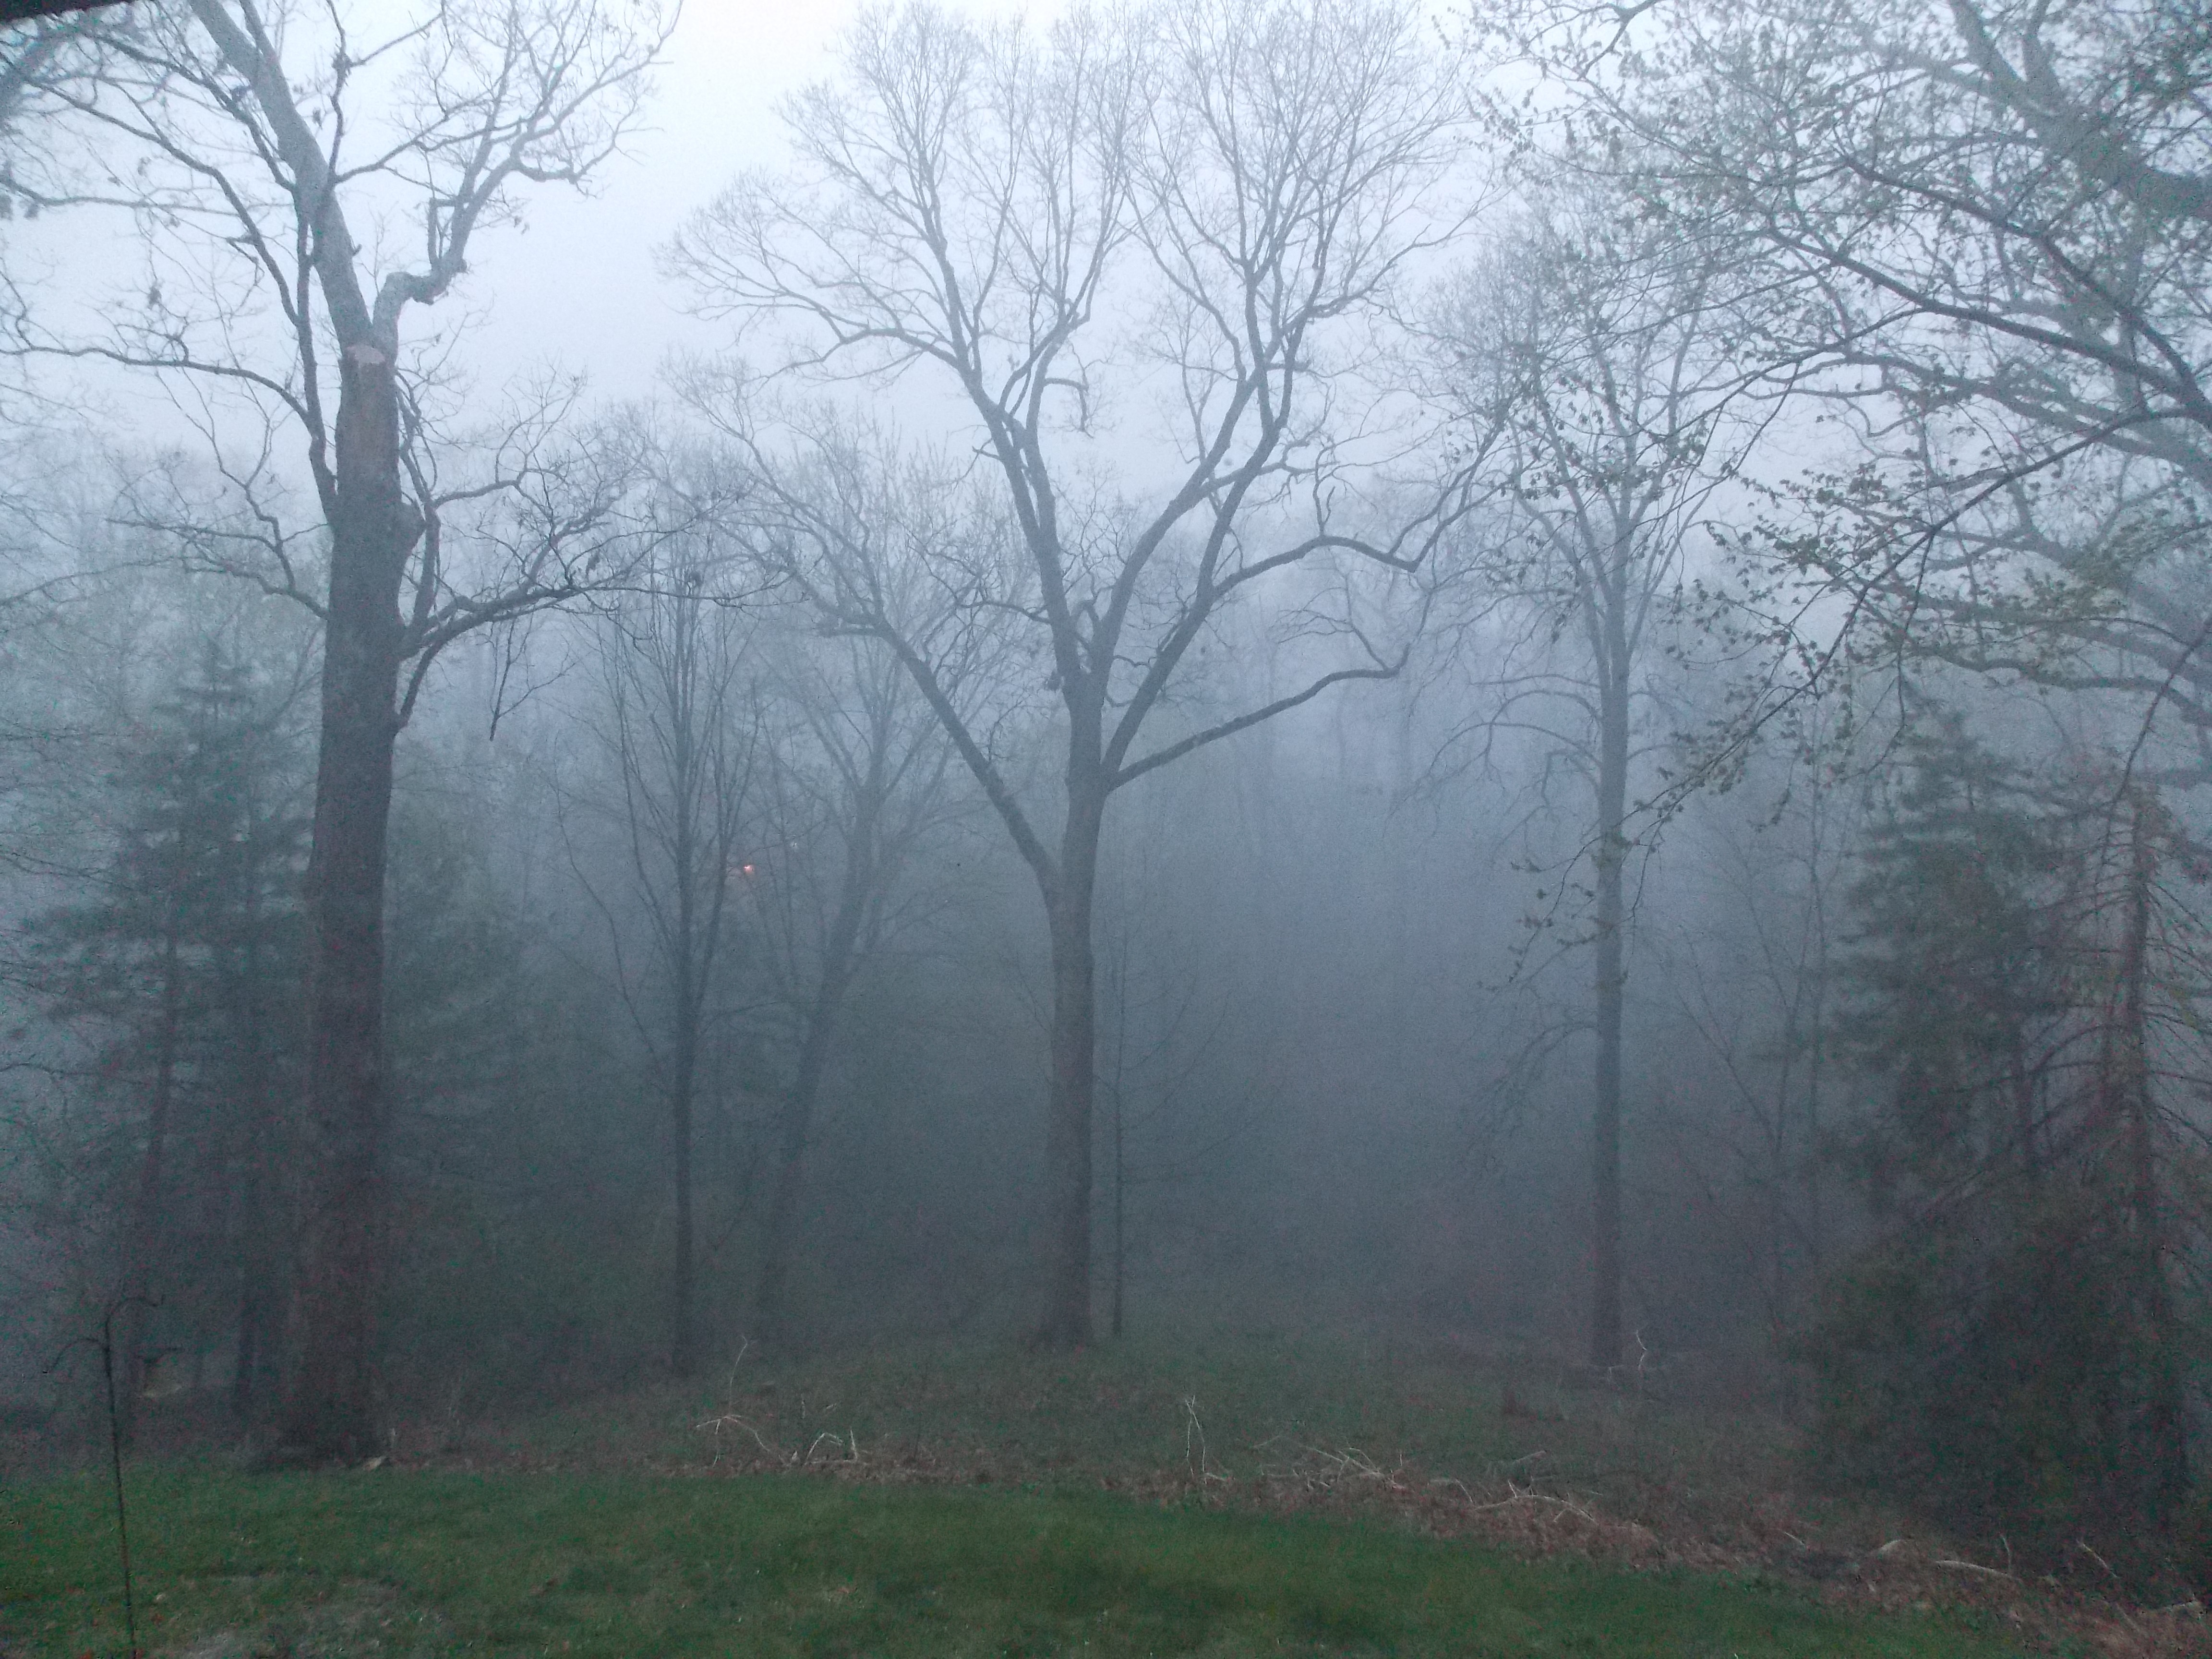
tree, forest, grass, branch, winter, sky, fog, mist, morning, atmosphere, haze, trees, deciduous, grove, woodland, ecosystem, phenomenon, drizzle, nature reserve, hill station, biome, old growth forest, temperate broadleaf and mixed forest, temperate coniferous forest, land lot, spruce fir forest, foggy forest